Criticism of fast food

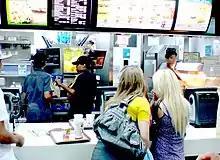
Students buying fast food

However, besides fast food consumption, there are many other reasons for overweight among children while they are growing, including sex development, "hormonal changes", and social interactions. At those moments young people can feel depressed, which may lead to increase or decrease in appetite. In fact, increased hunger may lead to obesity in some cases. "...seasonal effective disorder affects 1.7 – 5.5% of youths ages 9–19 years old based on a community study of over 2,000 youth."